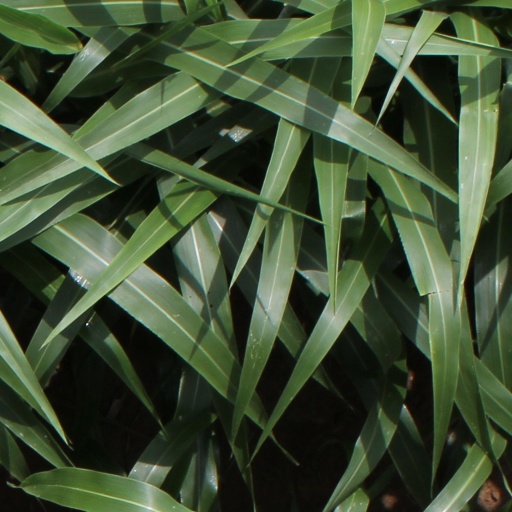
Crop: sorghum